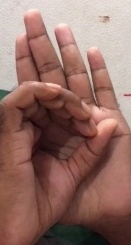
ASL sign: 0